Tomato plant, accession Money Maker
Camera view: tilt-top (135 deg); turntable rotation: 270 degrees
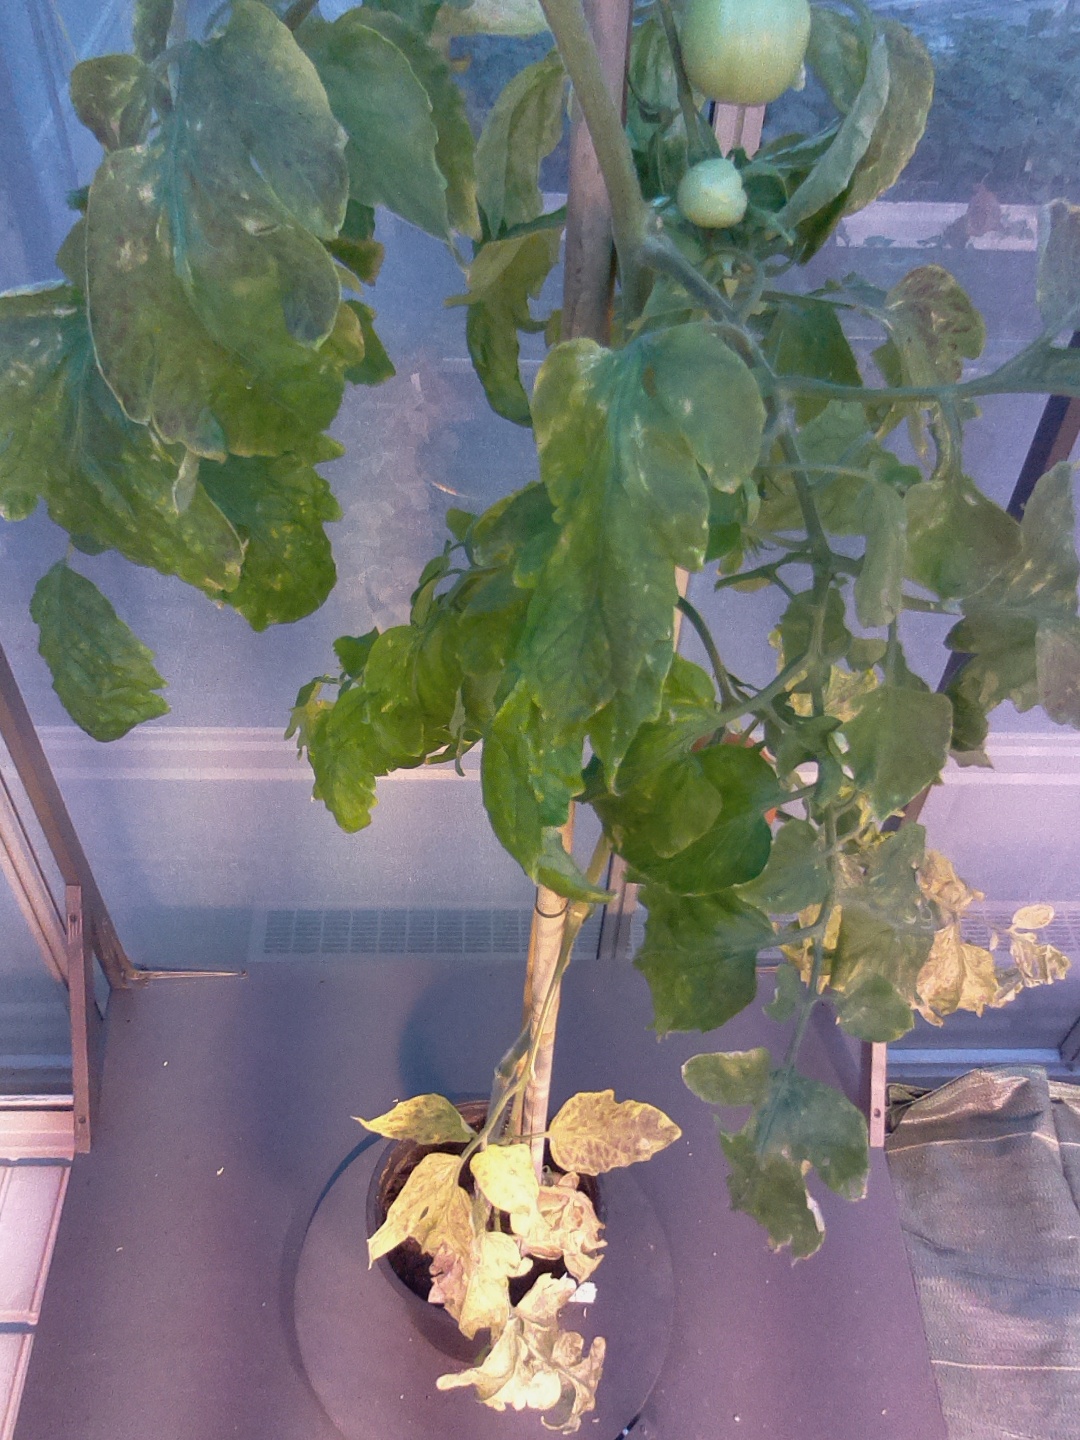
BBCH growth stage 80: fruits start showing typical ripe color (orange -> red)